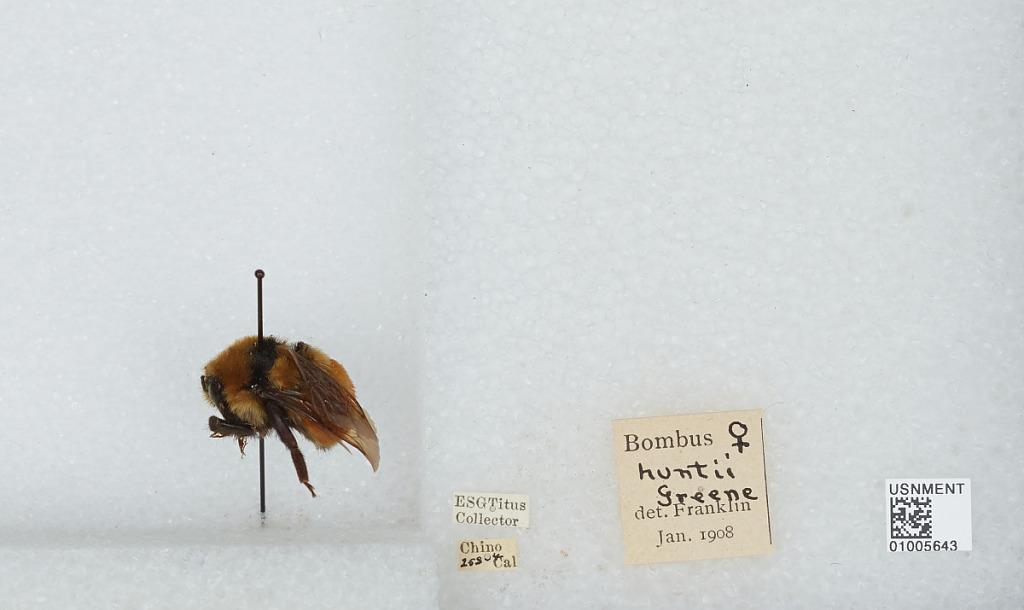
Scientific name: Bombus (Pyrobombus) huntii Greene
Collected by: E. Titus
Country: United States
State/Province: California
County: San Bernardino
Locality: Chino
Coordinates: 34.0178, -117.69
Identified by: Franklin